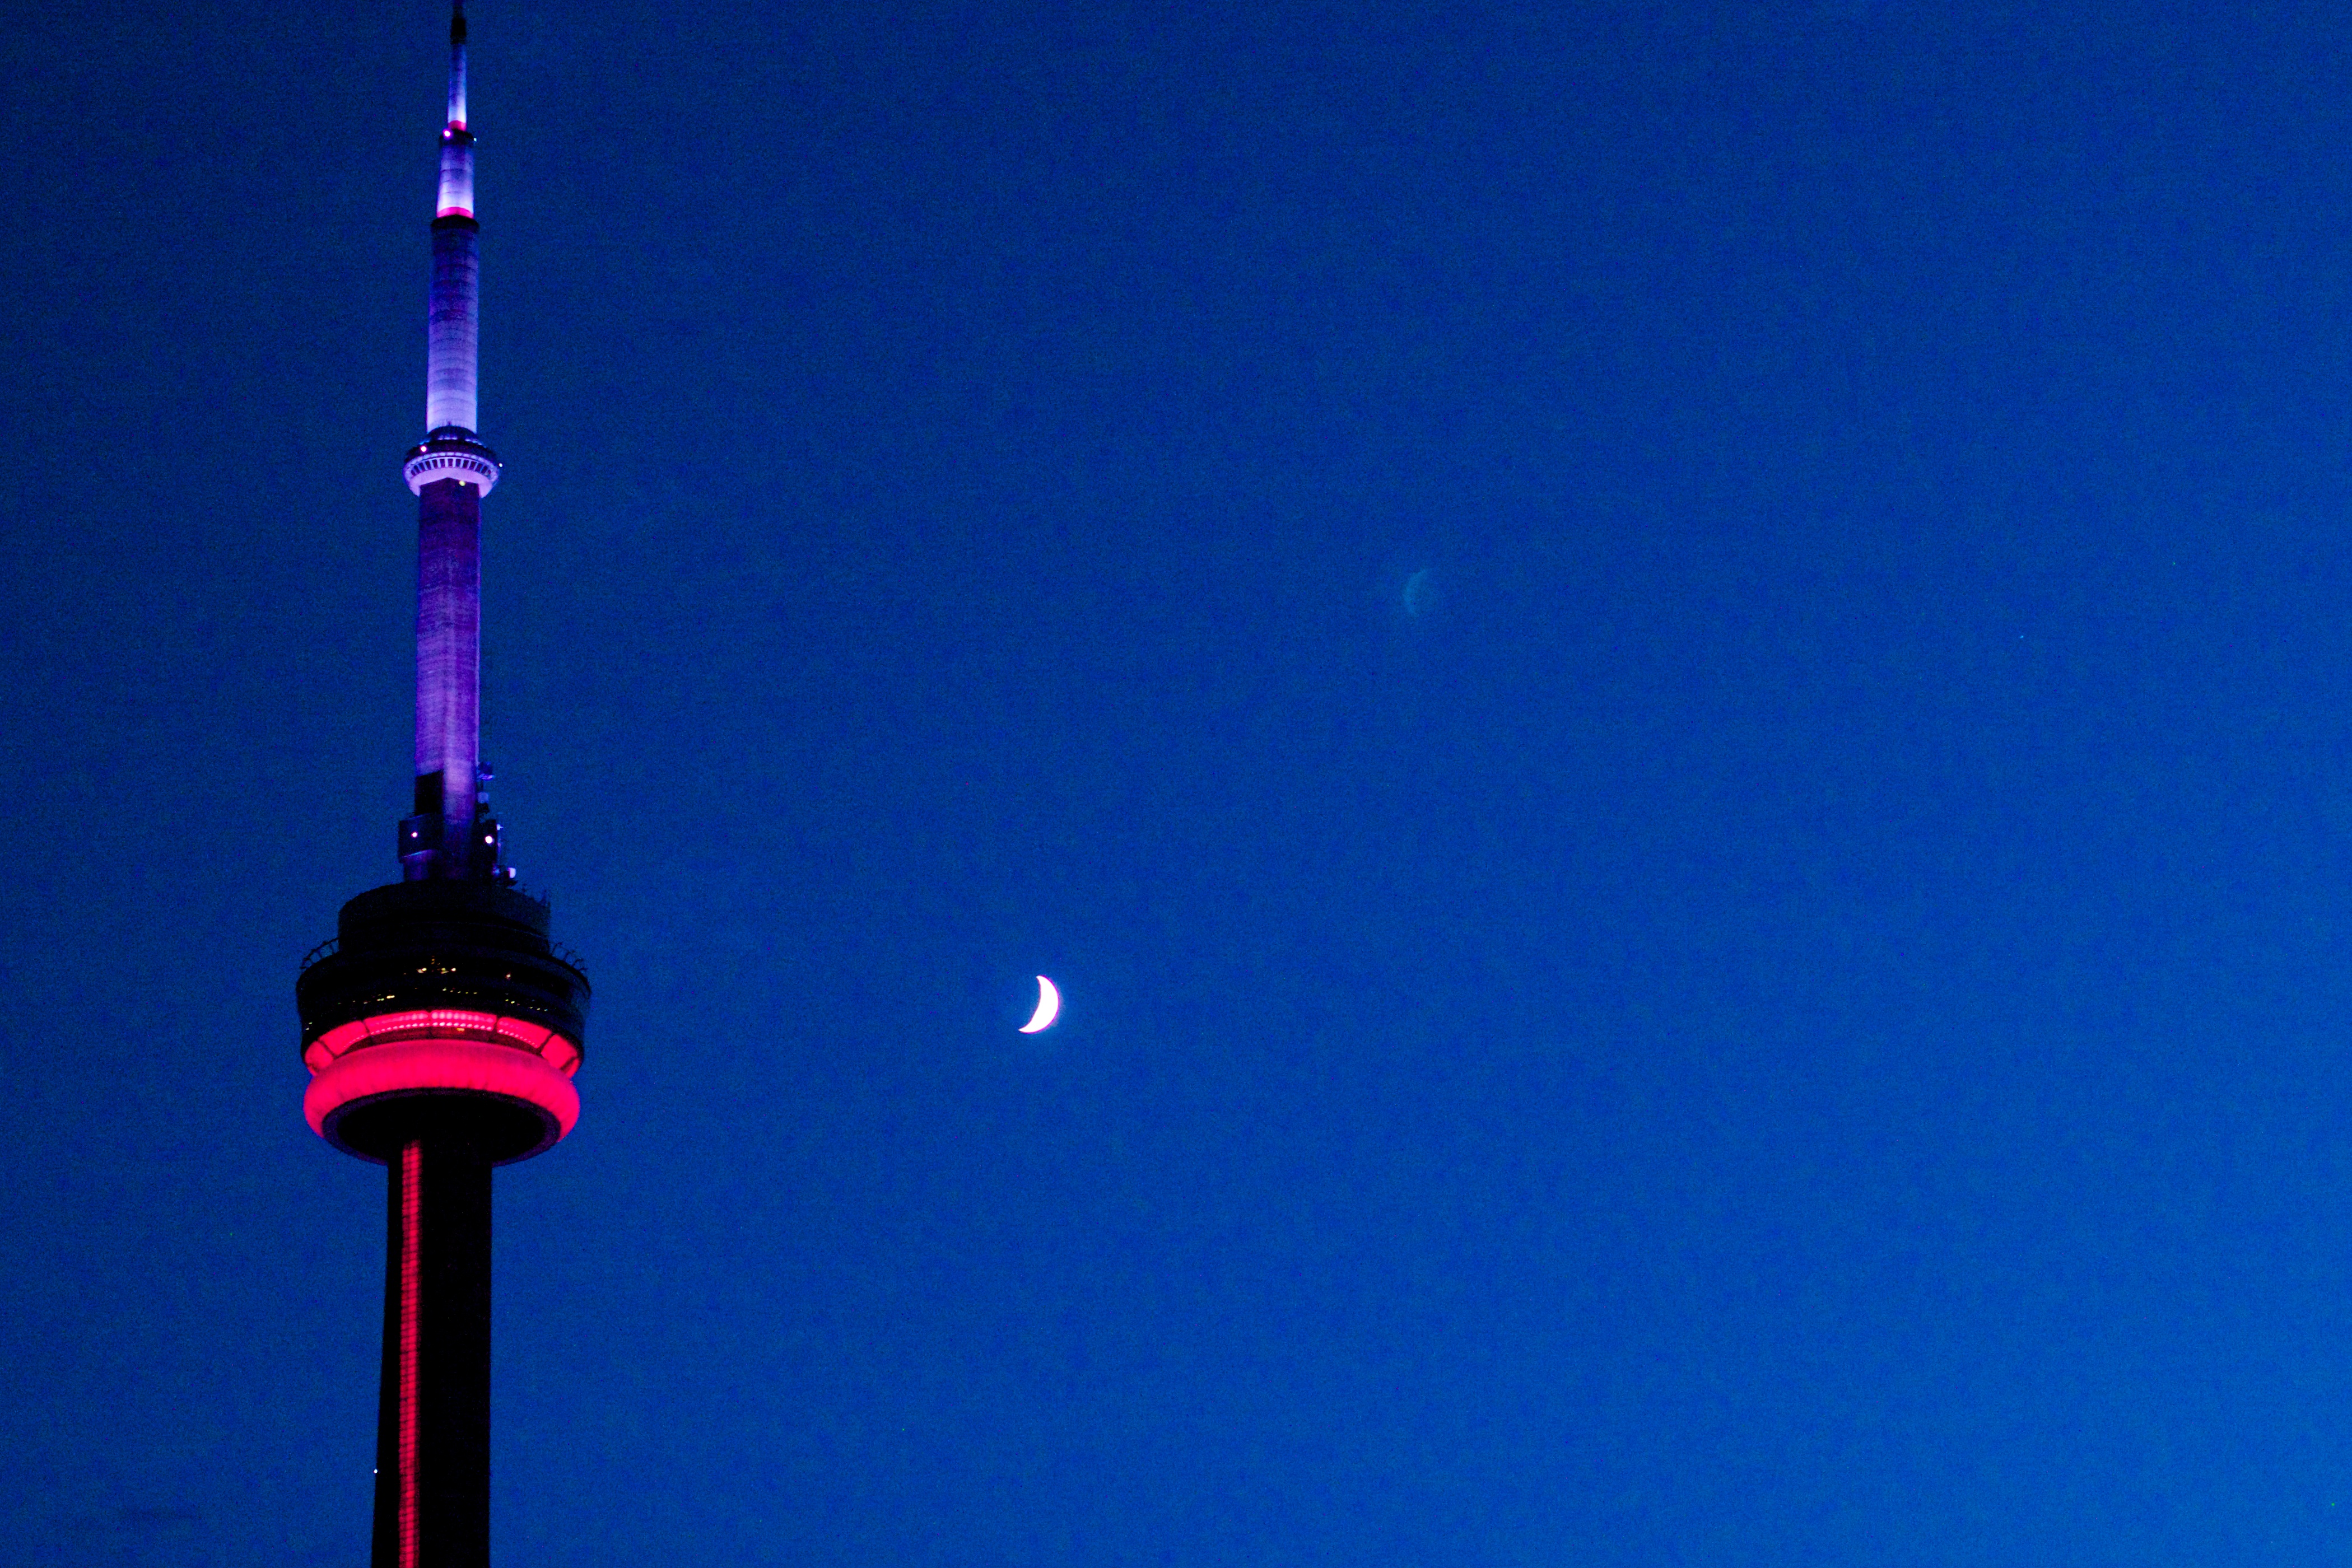
sky, night, tower, blue, street light, lighting, light fixture, atmosphere of earth